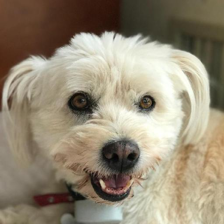
Label: animals